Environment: real
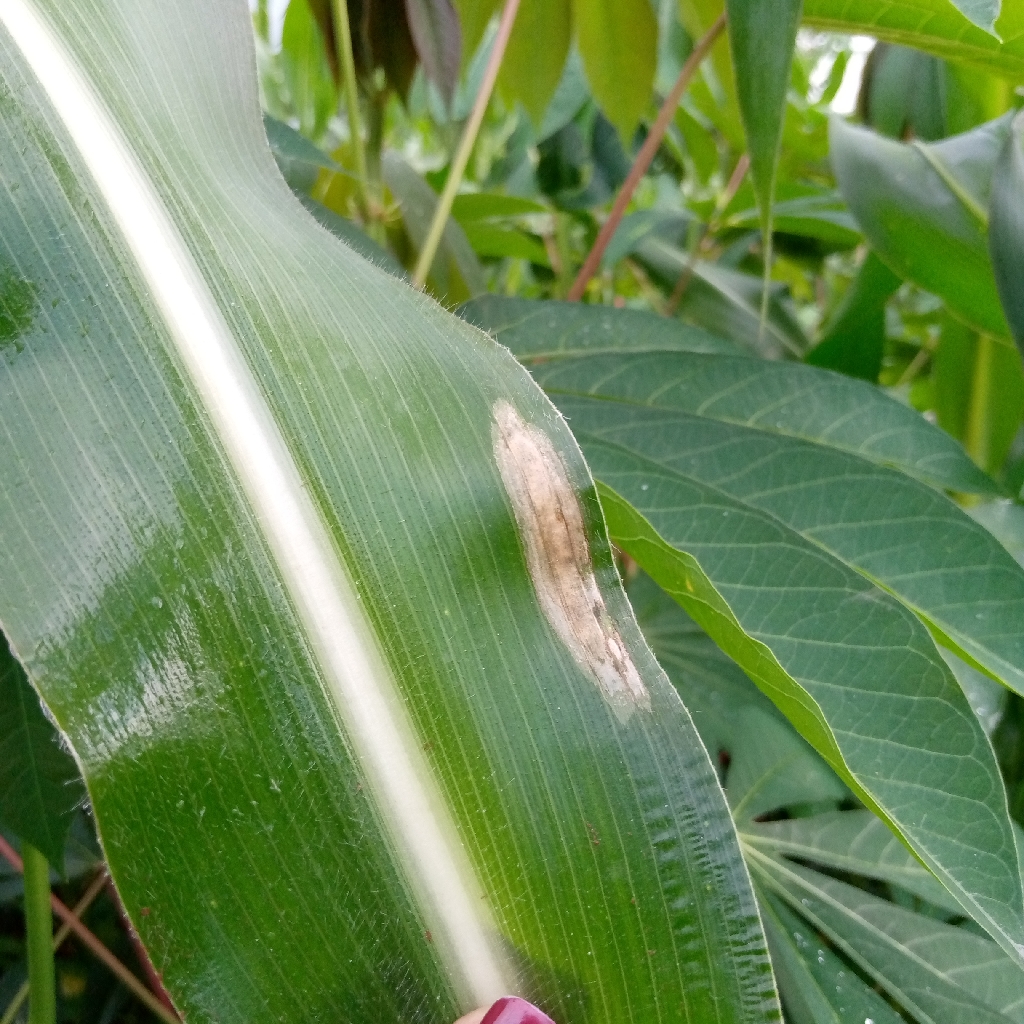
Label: northern_corn_leaf_blight